Troxy

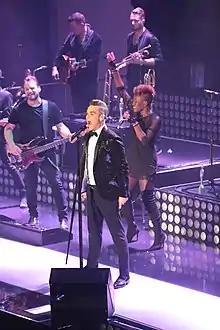
Robbie Williams at Troxy, 2016

The venue has also hosted a number of prestigious award ceremonies and televised events with Plan B and Kylie Minogue both awarding accolades to their managers at the venue. Danny Boyle presented about the London 2012 Olympics Opening Ceremony with The Times at Troxy and Channel 4 hosted its Brexit debate at the venue attended by a host of celebrities including Will Self, Sandie Shaw and Sheila Hancock.